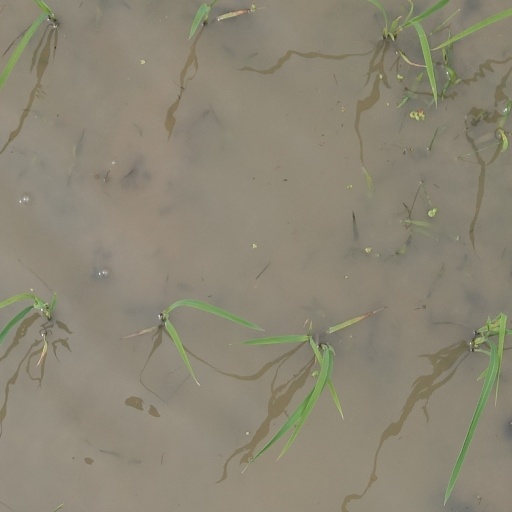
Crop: rice